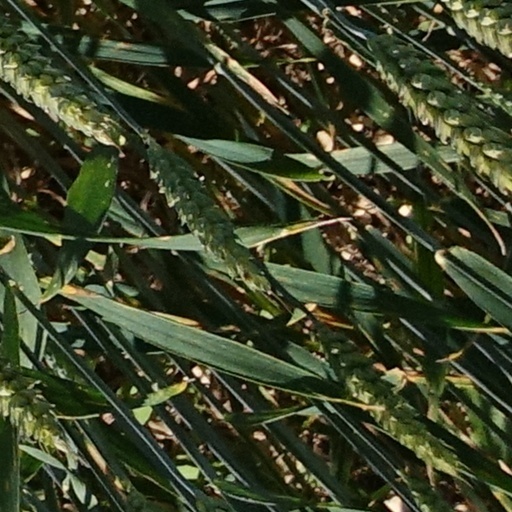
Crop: wheat